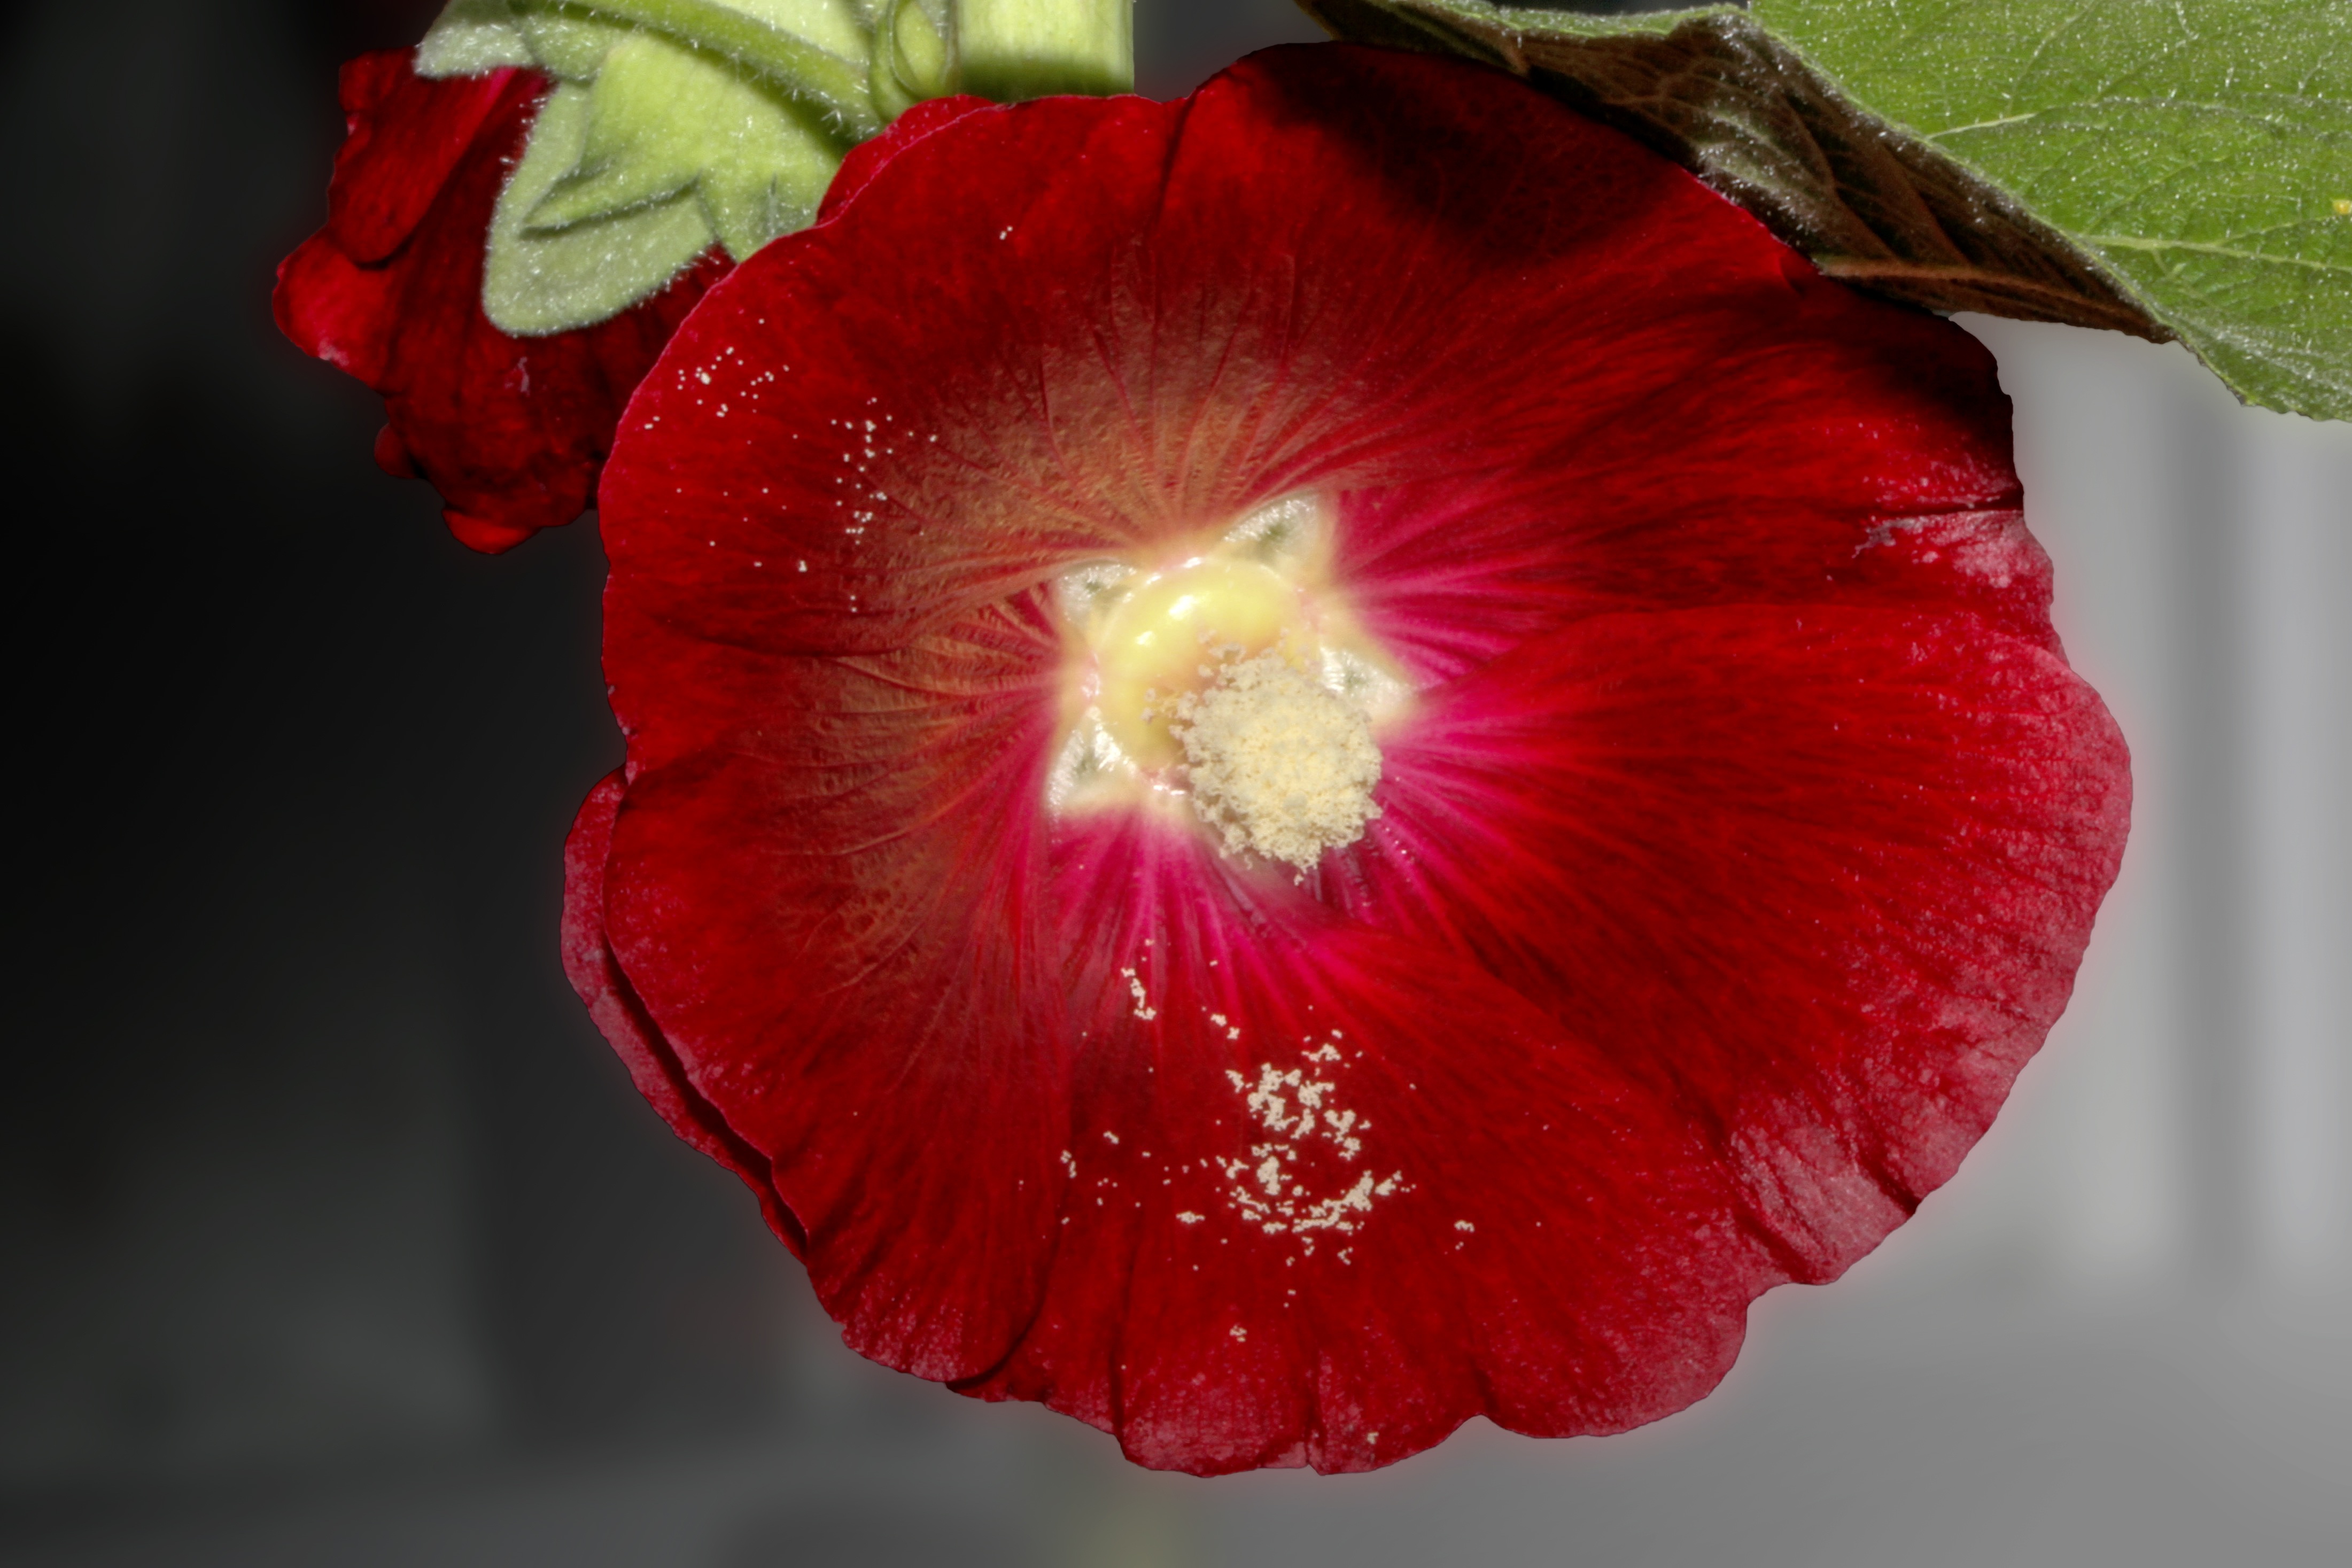
plant, flower, petal, pollen, red, garden, flora, poppy, hollyhock, macro photography, flowering plant, mallow, stock rose, alcea rosea, stock rose blossom, plant stem, land plant